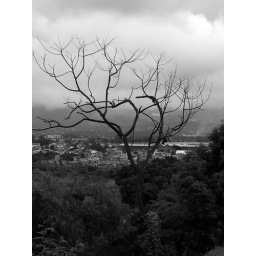
dried tree in gray scaleLumix FZ7